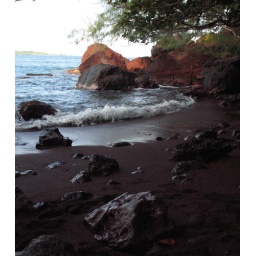
red sand beach near Hana